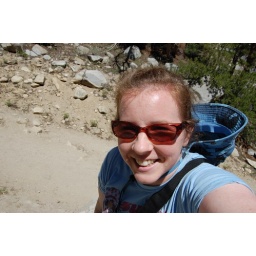
The girl in blue